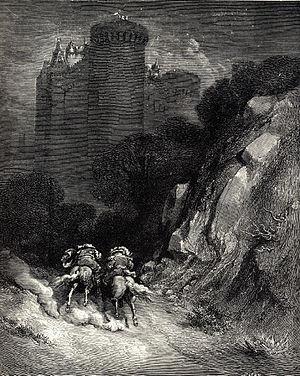
La Barbe bleue est un conte populaire, dont la version la plus célèbre est celle de Charles Perrault, parue en 1697 dans Les Contes de ma mère l'Oye. C'est également le nom du personnage central du récit.